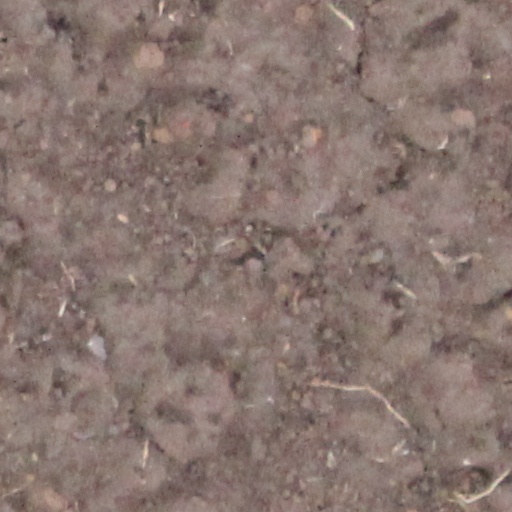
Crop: wheat